The Dam Keeper

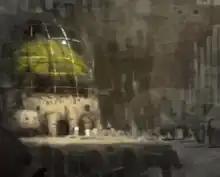
Concept art for one of the story iterations that Kondo and Tsutsumi considered in-between their earliest idea and "The Dam Keeper".

Thematically, the duo sought to craft a story that would be true to familiar ordeals - they wanted anyone to be able to relate to the story. The dark fog that encroaches upon the town serves two purposes: it comments on the "contemporary reality" of pollution, while also symbolizing Pig's struggle with internal demons. Kondo explained that both he and Tsutsumi desired to create a world that feels "impermanent", in which things "don't seem like they can last forever." Both directors enjoy films that are "slow-paced, poetic, [and] very quiet." Although they tried to capture this aesthetic in "The Dam Keeper", they were also concerned about the film lagging, and so they worked with their editor, Bradley Furnish, to make sure that the film has a balanced pace.